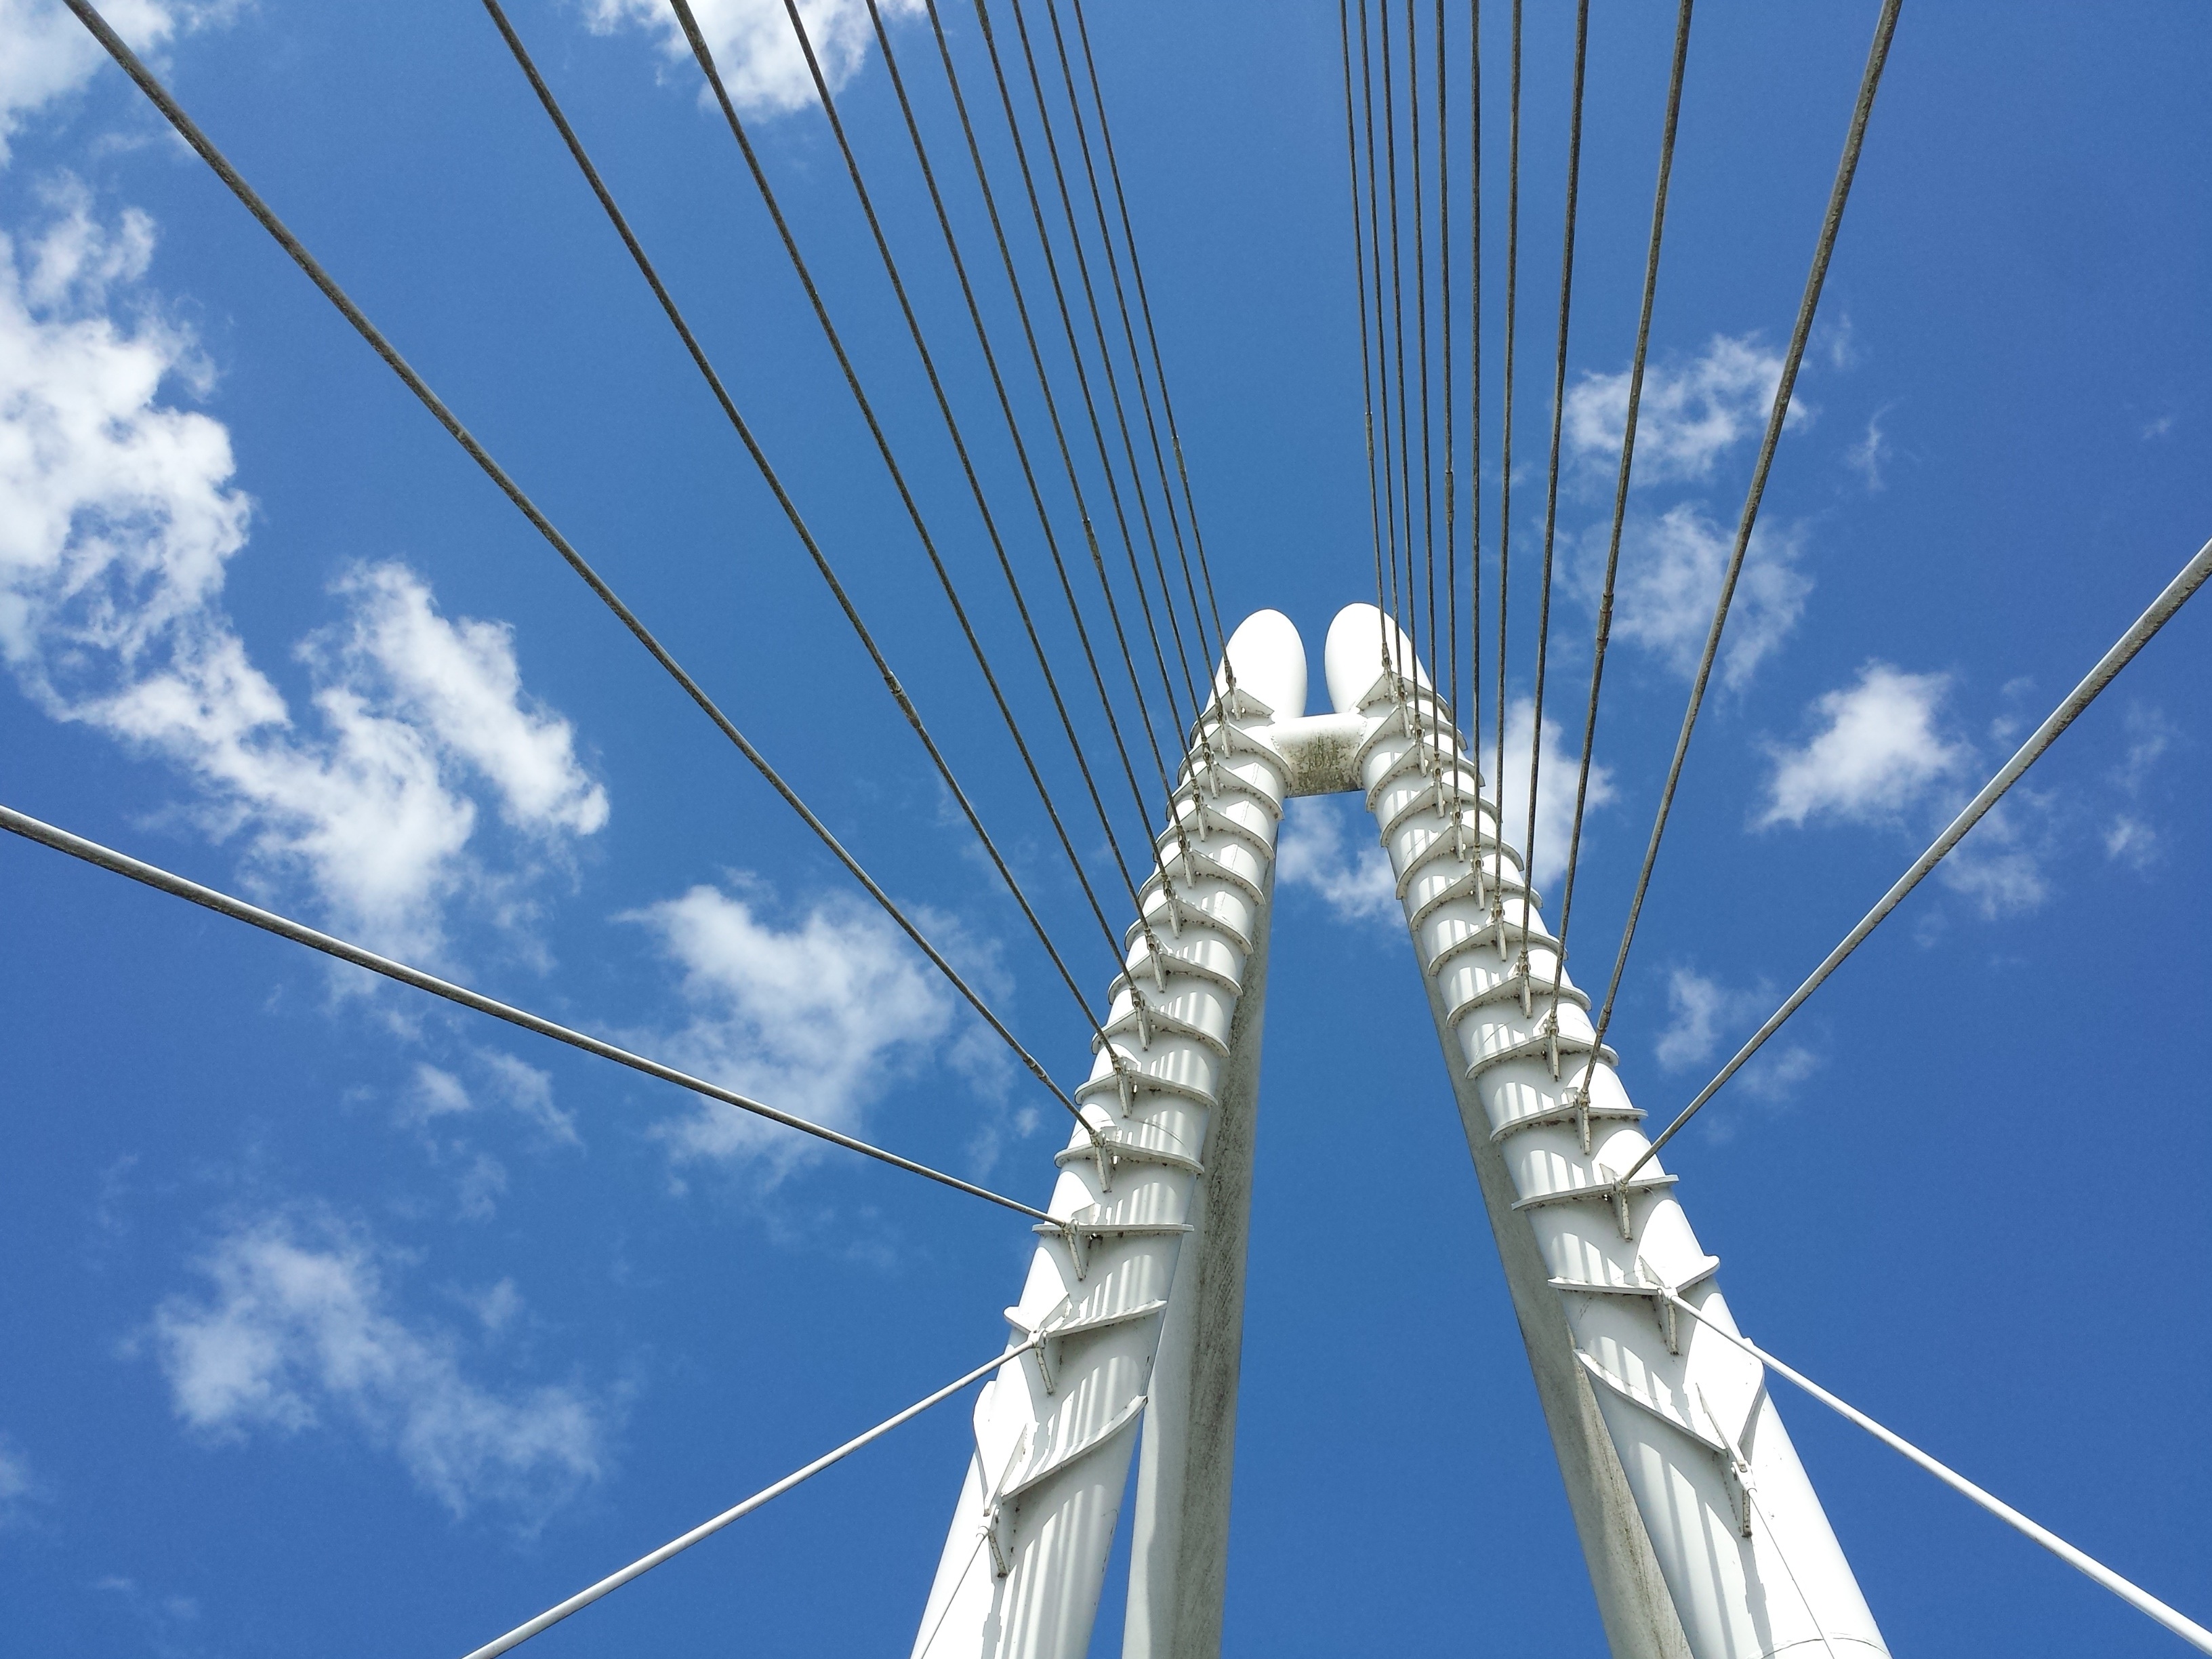
architecture, sky, bridge, wind, skyscraper, construction, line, tower, mast, landmark, blue, electricity, energy, engineering, spire, iron bridge, cable stayed bridge, overhead power line